Automotive industry in India

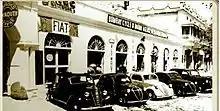
A pre-Independence car showroom in Secunderabad, showing Fiat Topolino and Fiat 1100

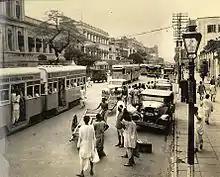
Kolkata street traffic in 1945

In 1897, the first car ran on an Indian road. Through the 1930s, cars were imports only, and in small numbers.